Jerry Falwell

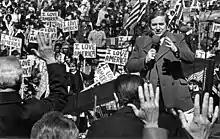
Falwell at an "I Love America" rally in 1980

In her extensive ethnographic study of Falwell, cultural anthropologist Susan Friend Harding noted that he adapted his preaching to win a broader, less extremist audience as he grew famous. This manifested itself in several ways. For example, though he was a teetotaler, Falwell no longer condemned "worldly" lifestyle choices such as dancing, drinking wine, and attending movie theaters; he softened his rhetoric predicting an apocalypse and God's vengeful wrath; and he shifted from a belief in outright biblical patriarchy to a complementarian view of appropriate gender roles. He also began to aim his strongest criticism at "secular humanists", pagans, and liberals rather than engaging in the racist, antisemitic, and anti-Catholic rhetoric common among Southern fundamentalist preachers but increasingly condemned as hate speech by the consensus of American society.